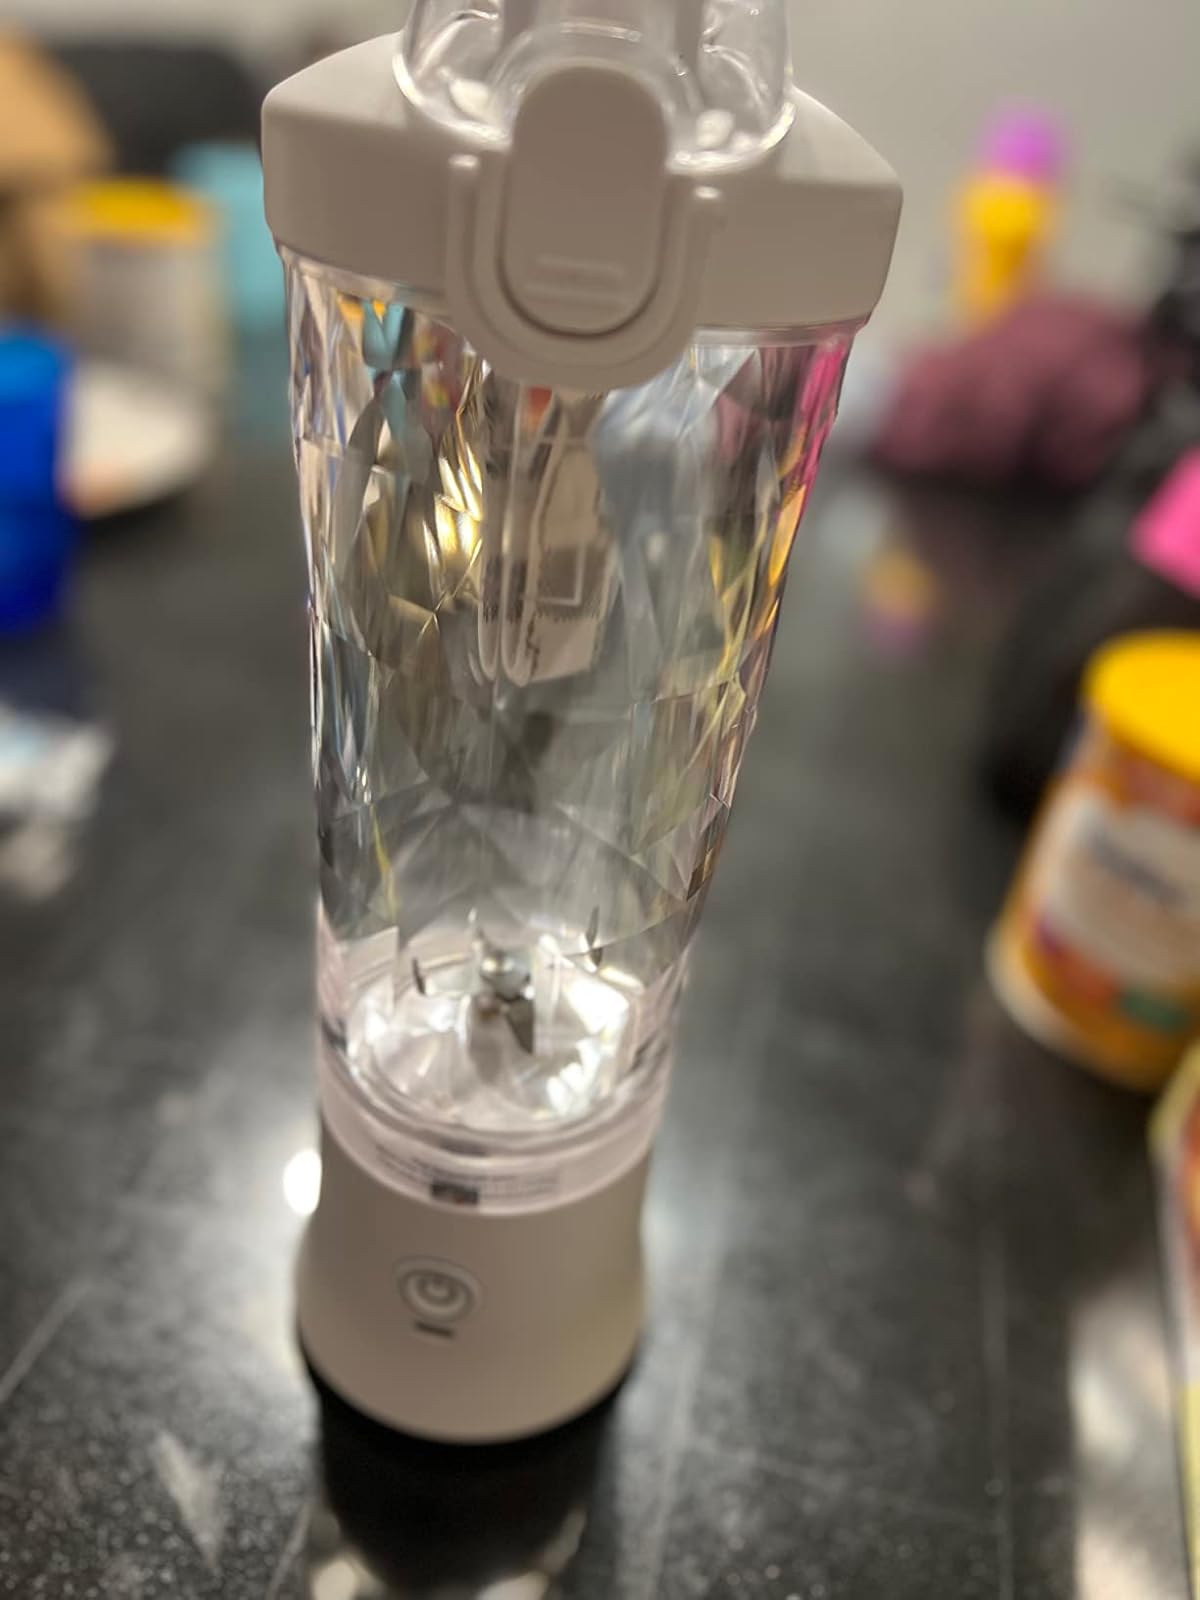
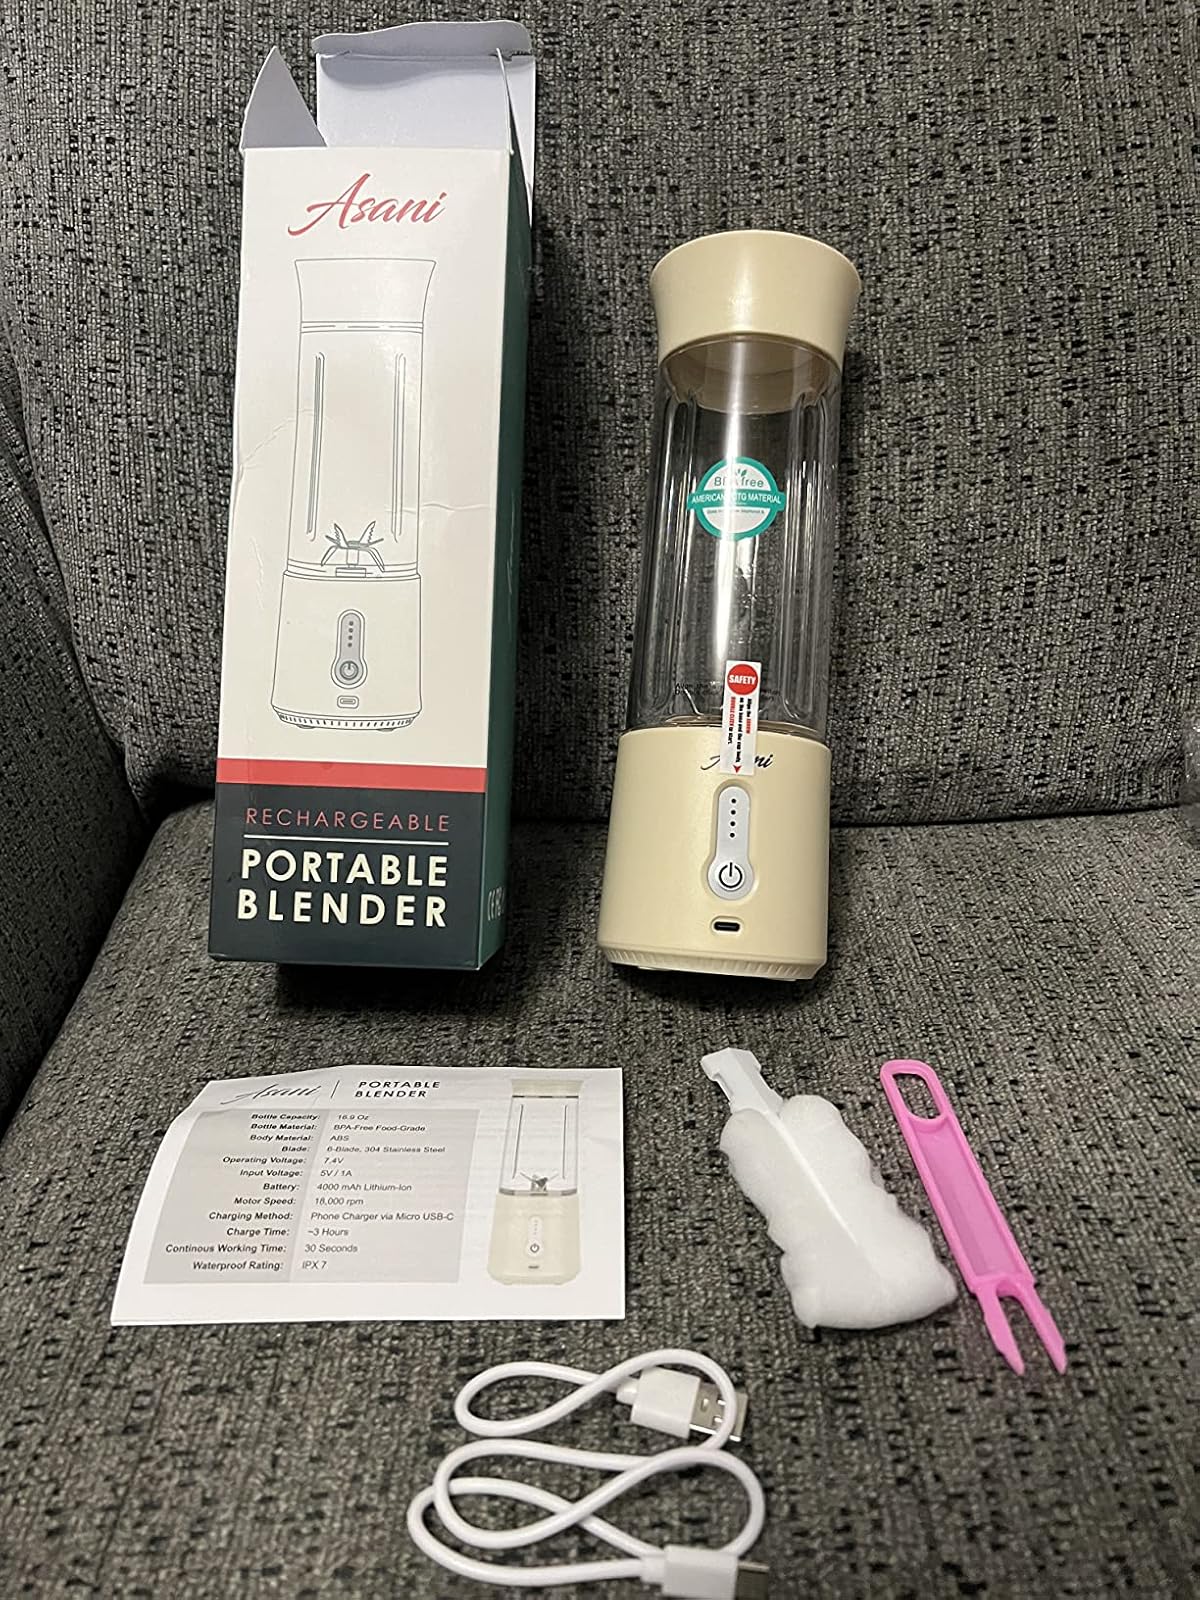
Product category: items_blender
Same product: no